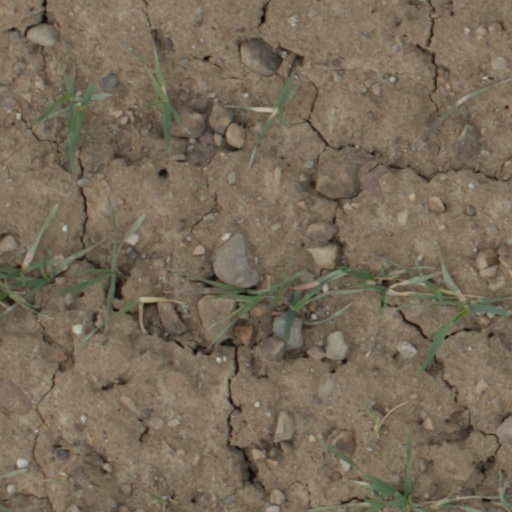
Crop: wheat